The Man Who Would Not Die (film)

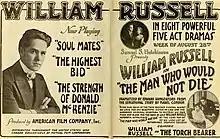

The Man Who Would Not Die is a 1916 silent era feature length drama motion picture starring William Russell, Charlotte Burton, Harry Keenan, and Leona Hutton.